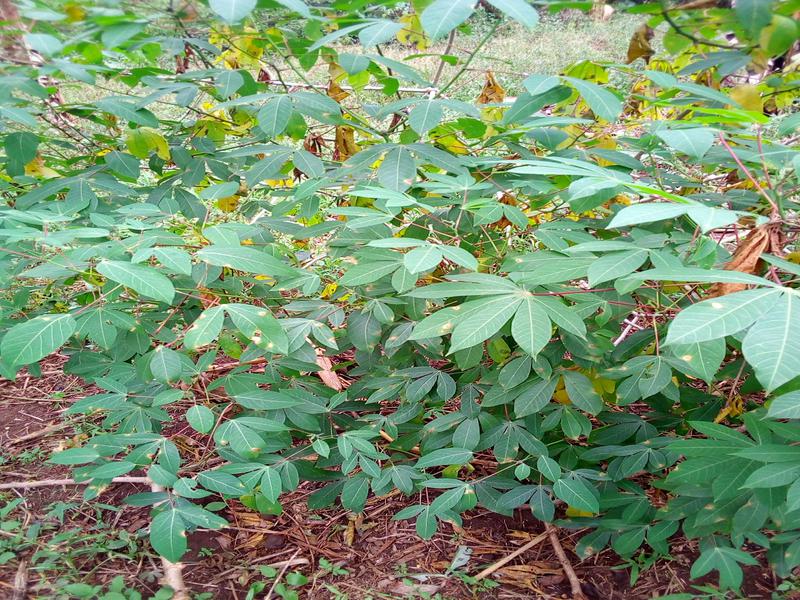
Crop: cassava
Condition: healthy